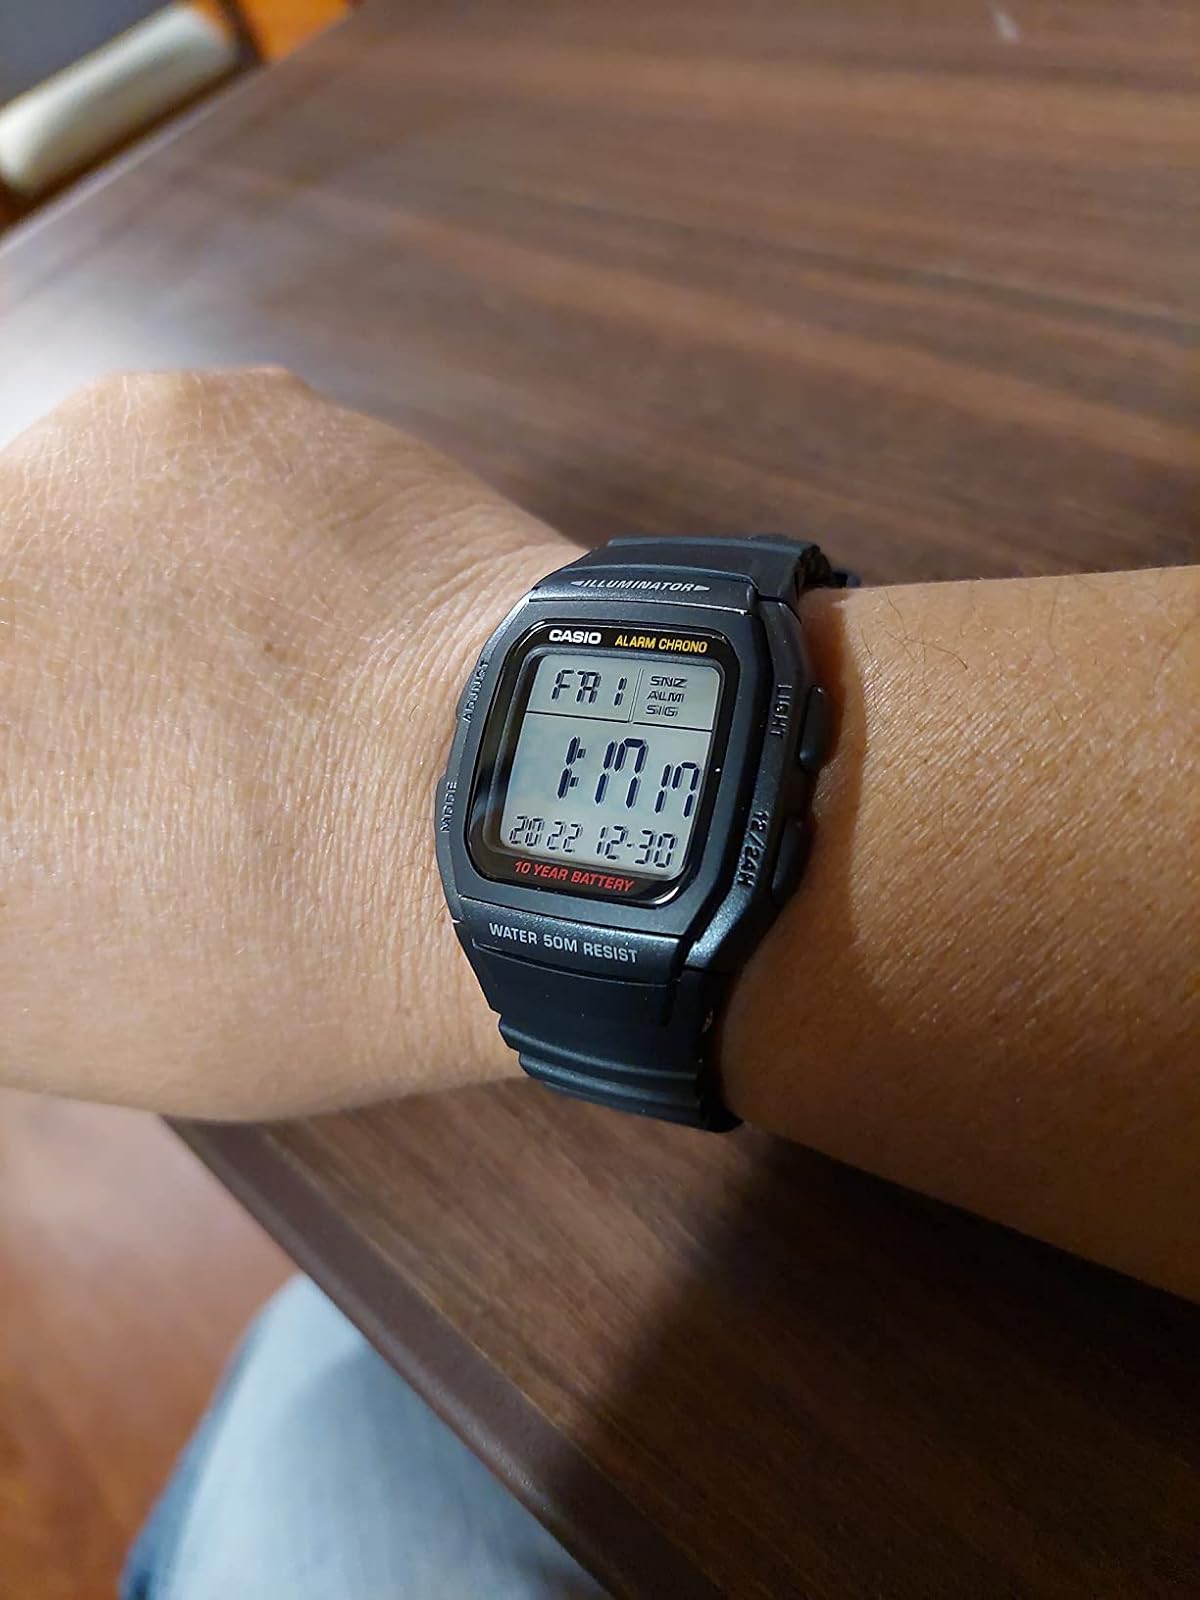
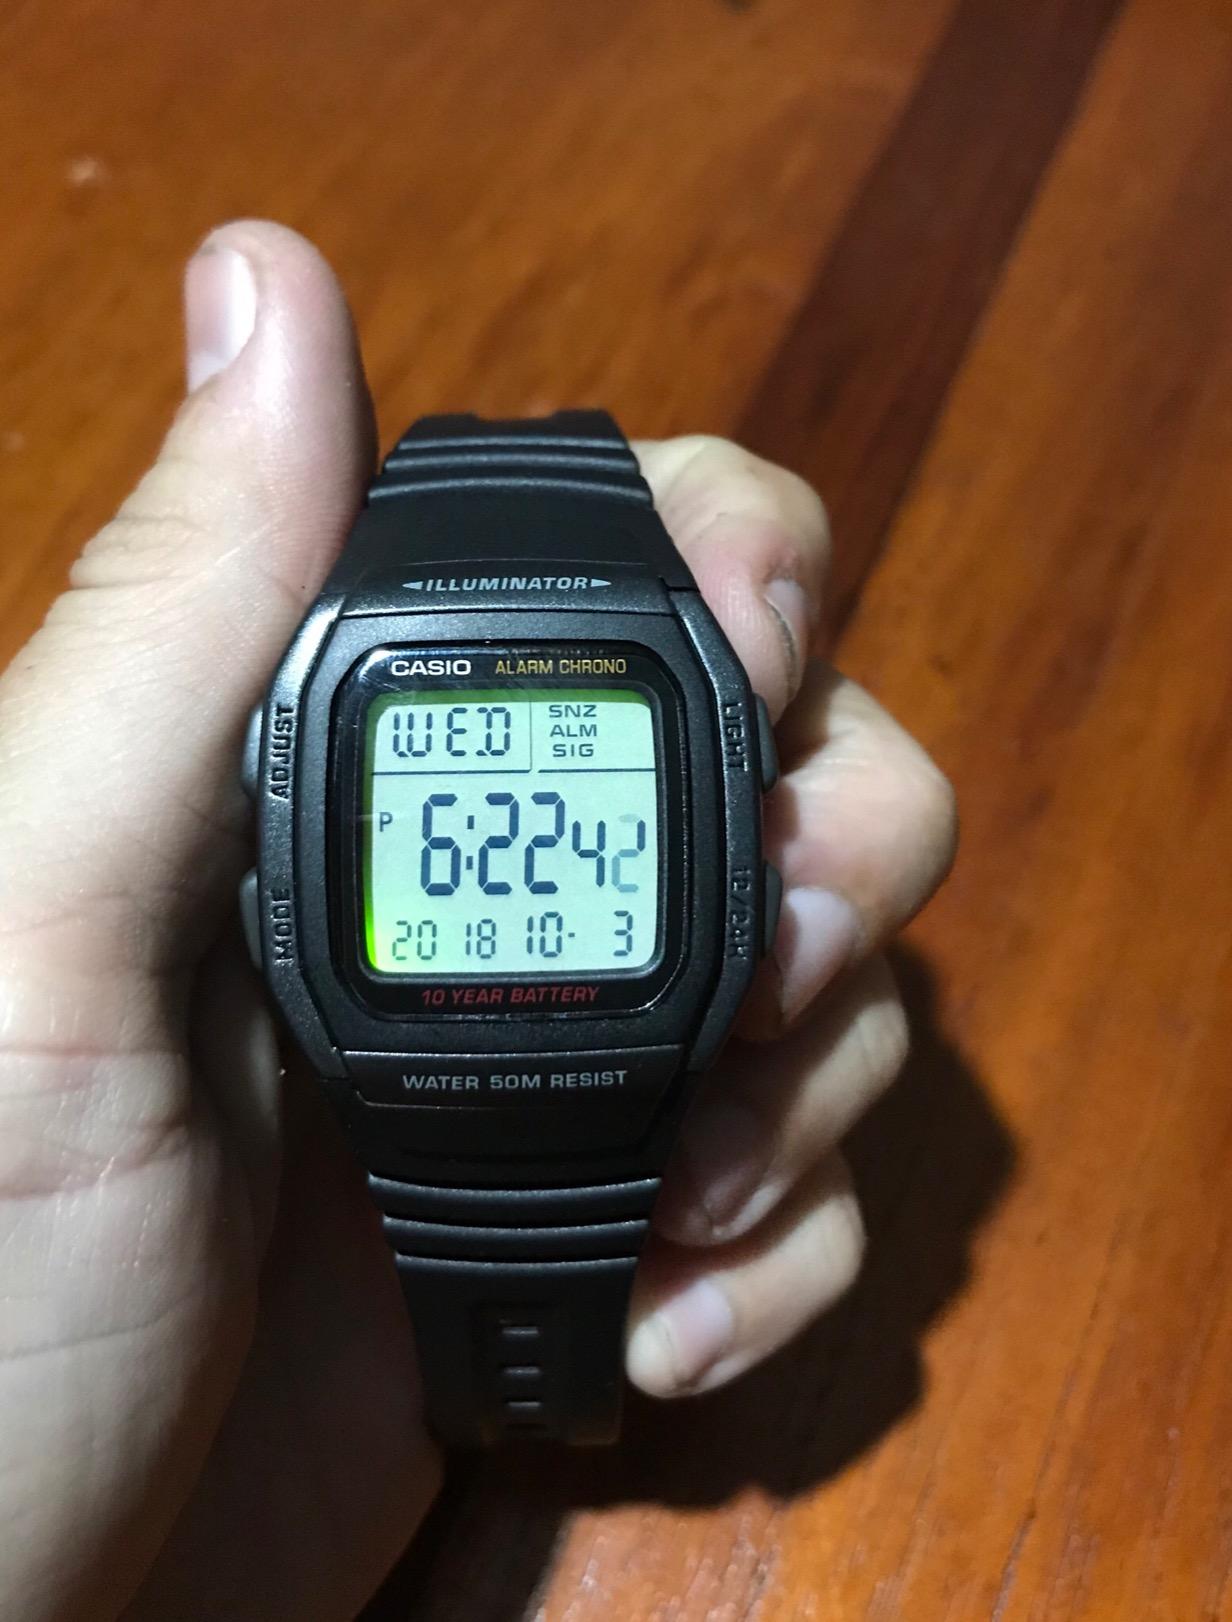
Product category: accessories_watch
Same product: yes